United States military music customs

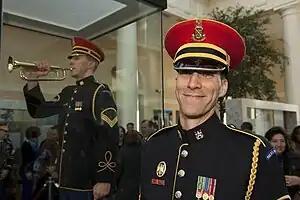
In 2013 a lifelike statue of U.S. Army Band bugler Sgt. Jesse Tubb playing "Taps" was unveiled in the visitors' center of Arlington National Cemetery.

For hundreds of years, military forces have used music to signal their troops. The use of music retains an important place in modern diplomatic protocol and military courtesy and is part of many official military events, such as state funerals, military parades, naval christening, officer-commissioning ceremonies, and promotion ceremonies.